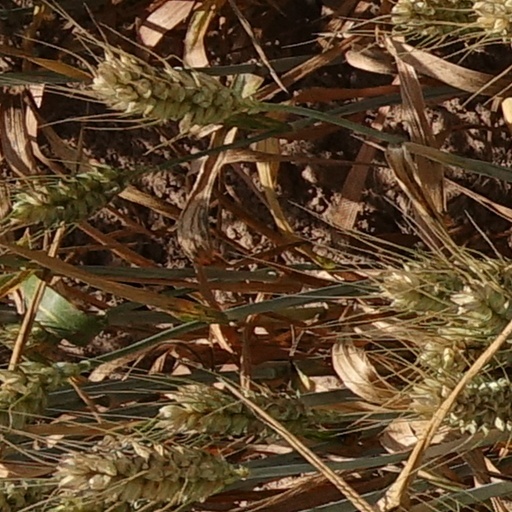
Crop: wheat